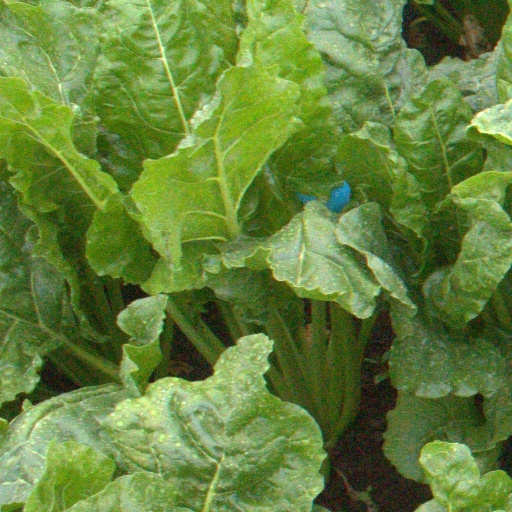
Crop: sugar beet